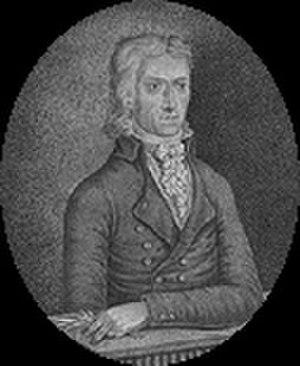
August Johann Georg Karl Batsch est un botaniste allemand, né le 28 octobre 1761 à Iéna et mort le 29 septembre 1802 dans cette même ville.